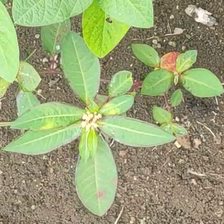
Weed species: Moti_dudhi(Euphorbia_geneculata_L)